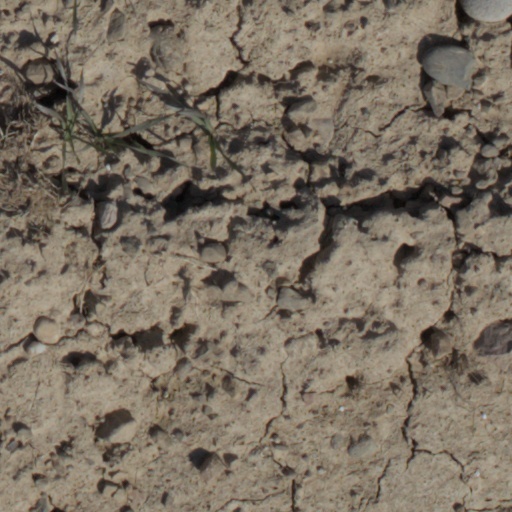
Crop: wheat